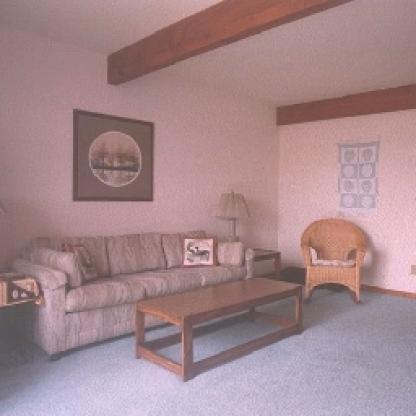
Scene: Indoor